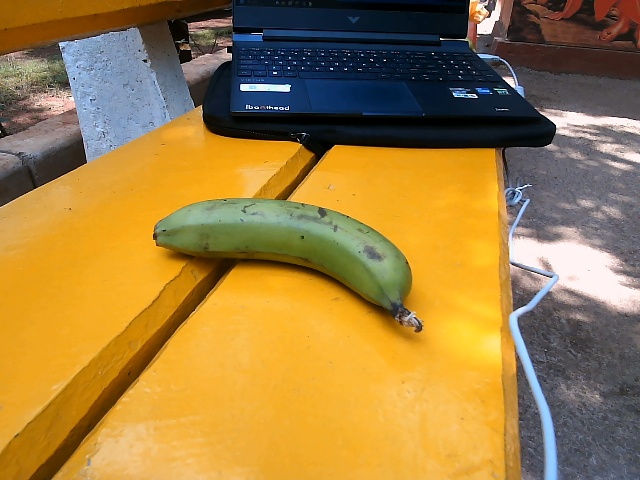
Label: Raw_Banana